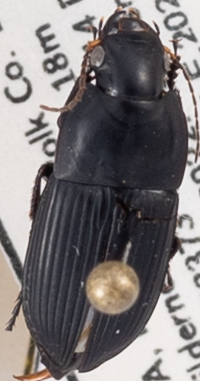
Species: Anisodactylus haplomus
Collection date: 2022-06-28
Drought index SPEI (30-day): -0.646
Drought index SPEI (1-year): -0.62
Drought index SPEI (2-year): -0.284